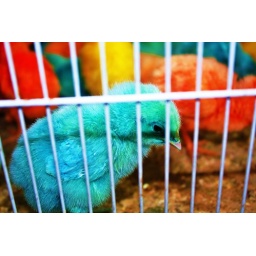
example of animal cruelty in the middle east............he looks so sad.........very cute though!